History of Paris (1946–2000)

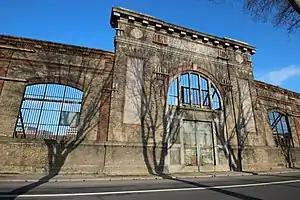
The gateway of the Renault Factory in Boulogne-Billancourt, once among the largest factories in the Paris region, closed in 1992

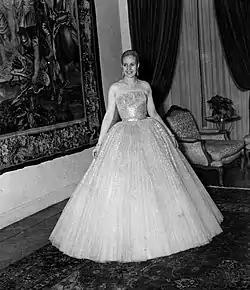
A gown designed by Christian Dior worn by Eva Perón (1950)

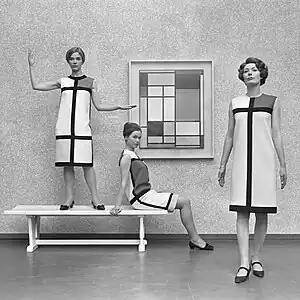
Dresses by Yves Saint-Laurent (1966)

In May 1968, Paris was the scene of a student uprising and general strike which briefly paralyzed the city, and had a profound impact on French society. The events began on May 3, 1968, with a sit-in-demonstration by students at the Nanterre campus of the University of Paris, demanding reforms in the university. In the afternoon The CRS riot police were summoned to clear the building. That evening, demonstrations began in the Latin quarter. The police cleared the street with tear gas and arrested six hundred demonstrators. The leaders, including a German-born Nanterre student, Daniel Cohn-Bendit, were quickly judged and sentenced to prison. At first the French Communist Party and the labor unions opposed the demonstrations; Georges Marchais, the lead of the Communist Party in France, called Cohn-Bendit "a German anarchist.' Student and non-student radical and anarchist groups organized a massive demonstration of twenty thousand persons on boulevard Saint-Michel, confronting the police. The demonstrators began to pull up cobblestones from the street and built barricades at rue Saint-Jacques, rue Le Goff, rue Claude-Bernard and rue gay-Lussac. Cars were overturned and added to the barricades, along with bicycles, benches, and anything else moveable, up to the first floor of the buildings along the street. By ten in the evening there were some sixty barricades in place. The CRS riot police waited until after two in the morning and then tried to clear the streets. The battle was fought with tear gas from the CRS and molotov cocktails from the demonstrators. By 5:30 am the streets were clear without fatalities, but 367 students had been injured and four students and ten policemen hospitalized in serious condition. President de Gaulle had gone to bed at ten in the evening and no one had awakened him; he learned of the events in the morning.